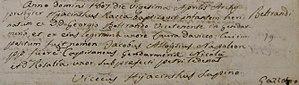
Birth certificate of Aloysius Bertrand